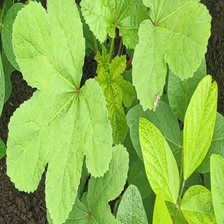
Weed species: Little_Mallow(Malva parviflora)